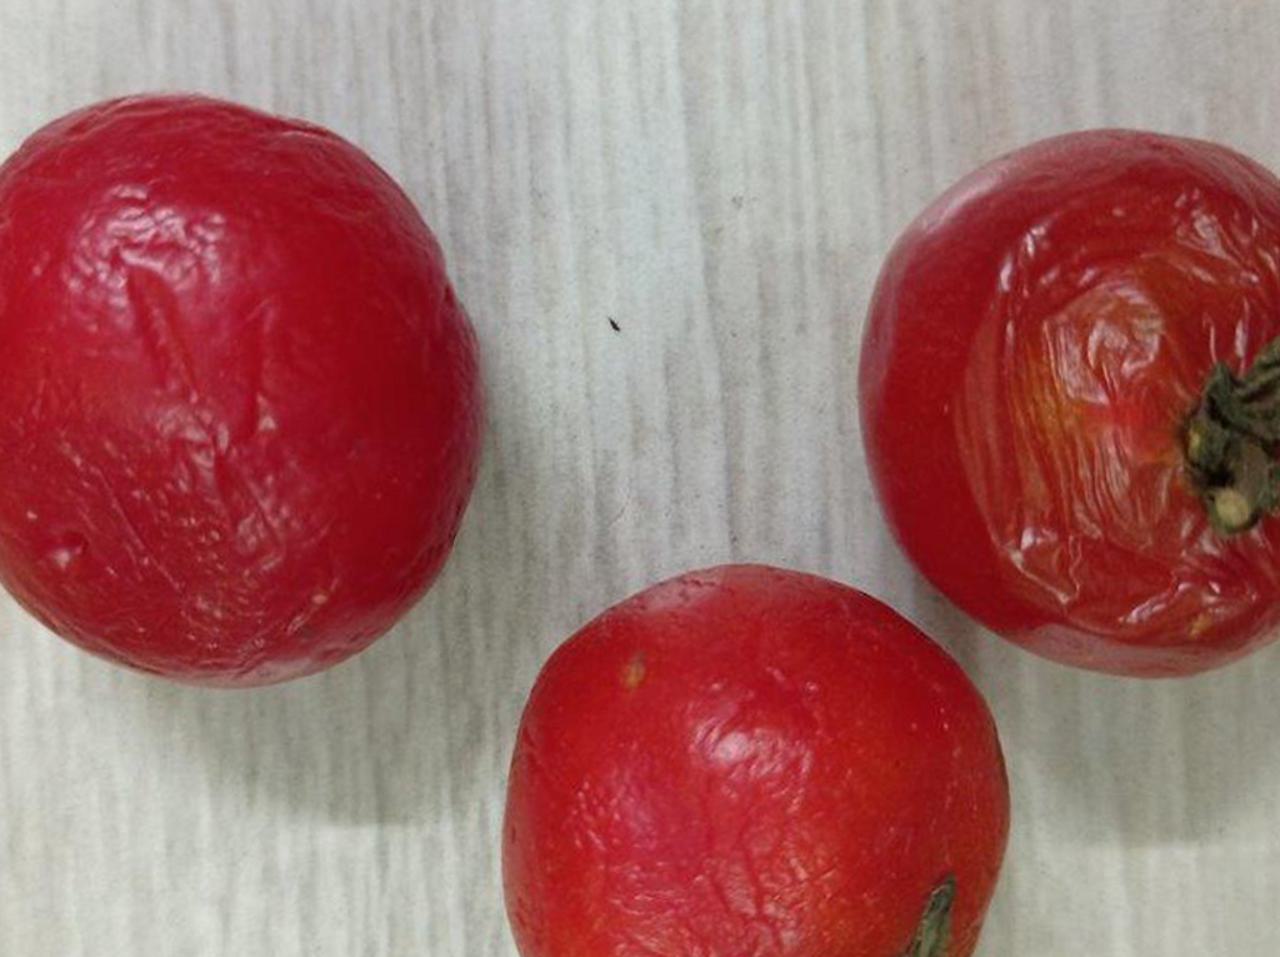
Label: Rotten